Thomas Coningsby, 1st Earl Coningsby

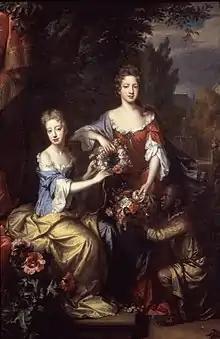
Coningsby's second wife, Lady Frances Jones, and her twin sister Lady Catherine Jones by Willem Wissing, 1687

Coningsby married Barbara Gorges, daughter of Ferdinando Gorges, of Eye Manor in Herefordshire, who had been a merchant in Barbados, and his wife Meliora Hilliard. The marriage licence was applied for to the vicar-general of the Archbishop of Canterbury on 18 February 1674/5, when Coningsby was described as aged about nineteen, and Barbara Gorges was stated to be about eighteen years old. Gorges, though he claimed to have made a fortune in Barbados, was considered by his son-in-law to be a financial schemer who had contrived to marry off his eldest daughter to him (Coningsby) to secure for himself some of the Coningsby estates. Coningsby claimed that Gorges' financial scheming caused him ruinous loss, from which he never recovered. Despite the ill-feeling Coningsby felt towards the Gorges family, he and Barbara had four daughters and three sons. His grandson by this marriage succeeded to the Irish barony, but died without issue on 18 December 1729.